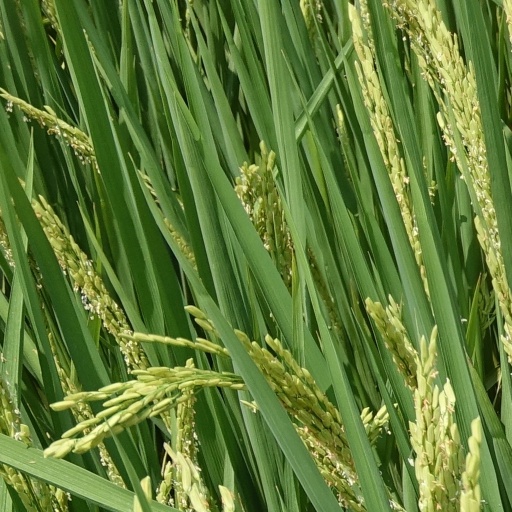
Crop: rice